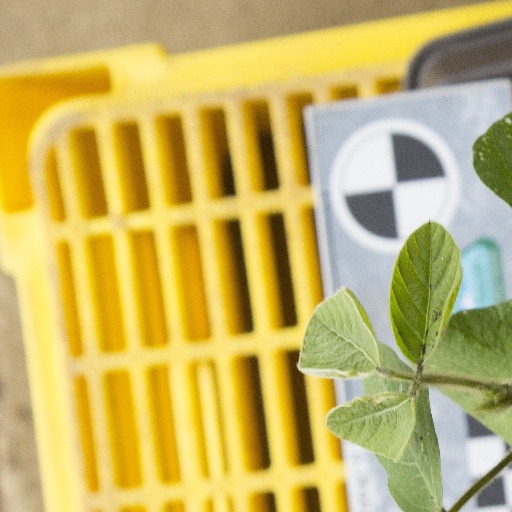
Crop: soybean